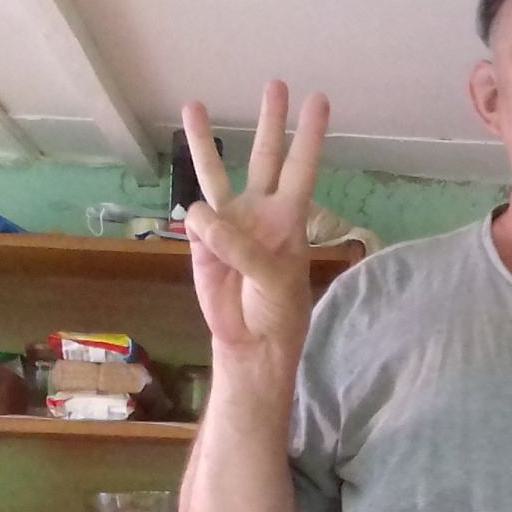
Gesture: three